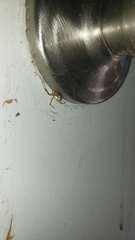
Species: Lactrodectus_hesperus